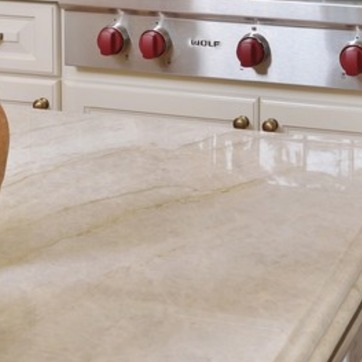
Material: polishedstone